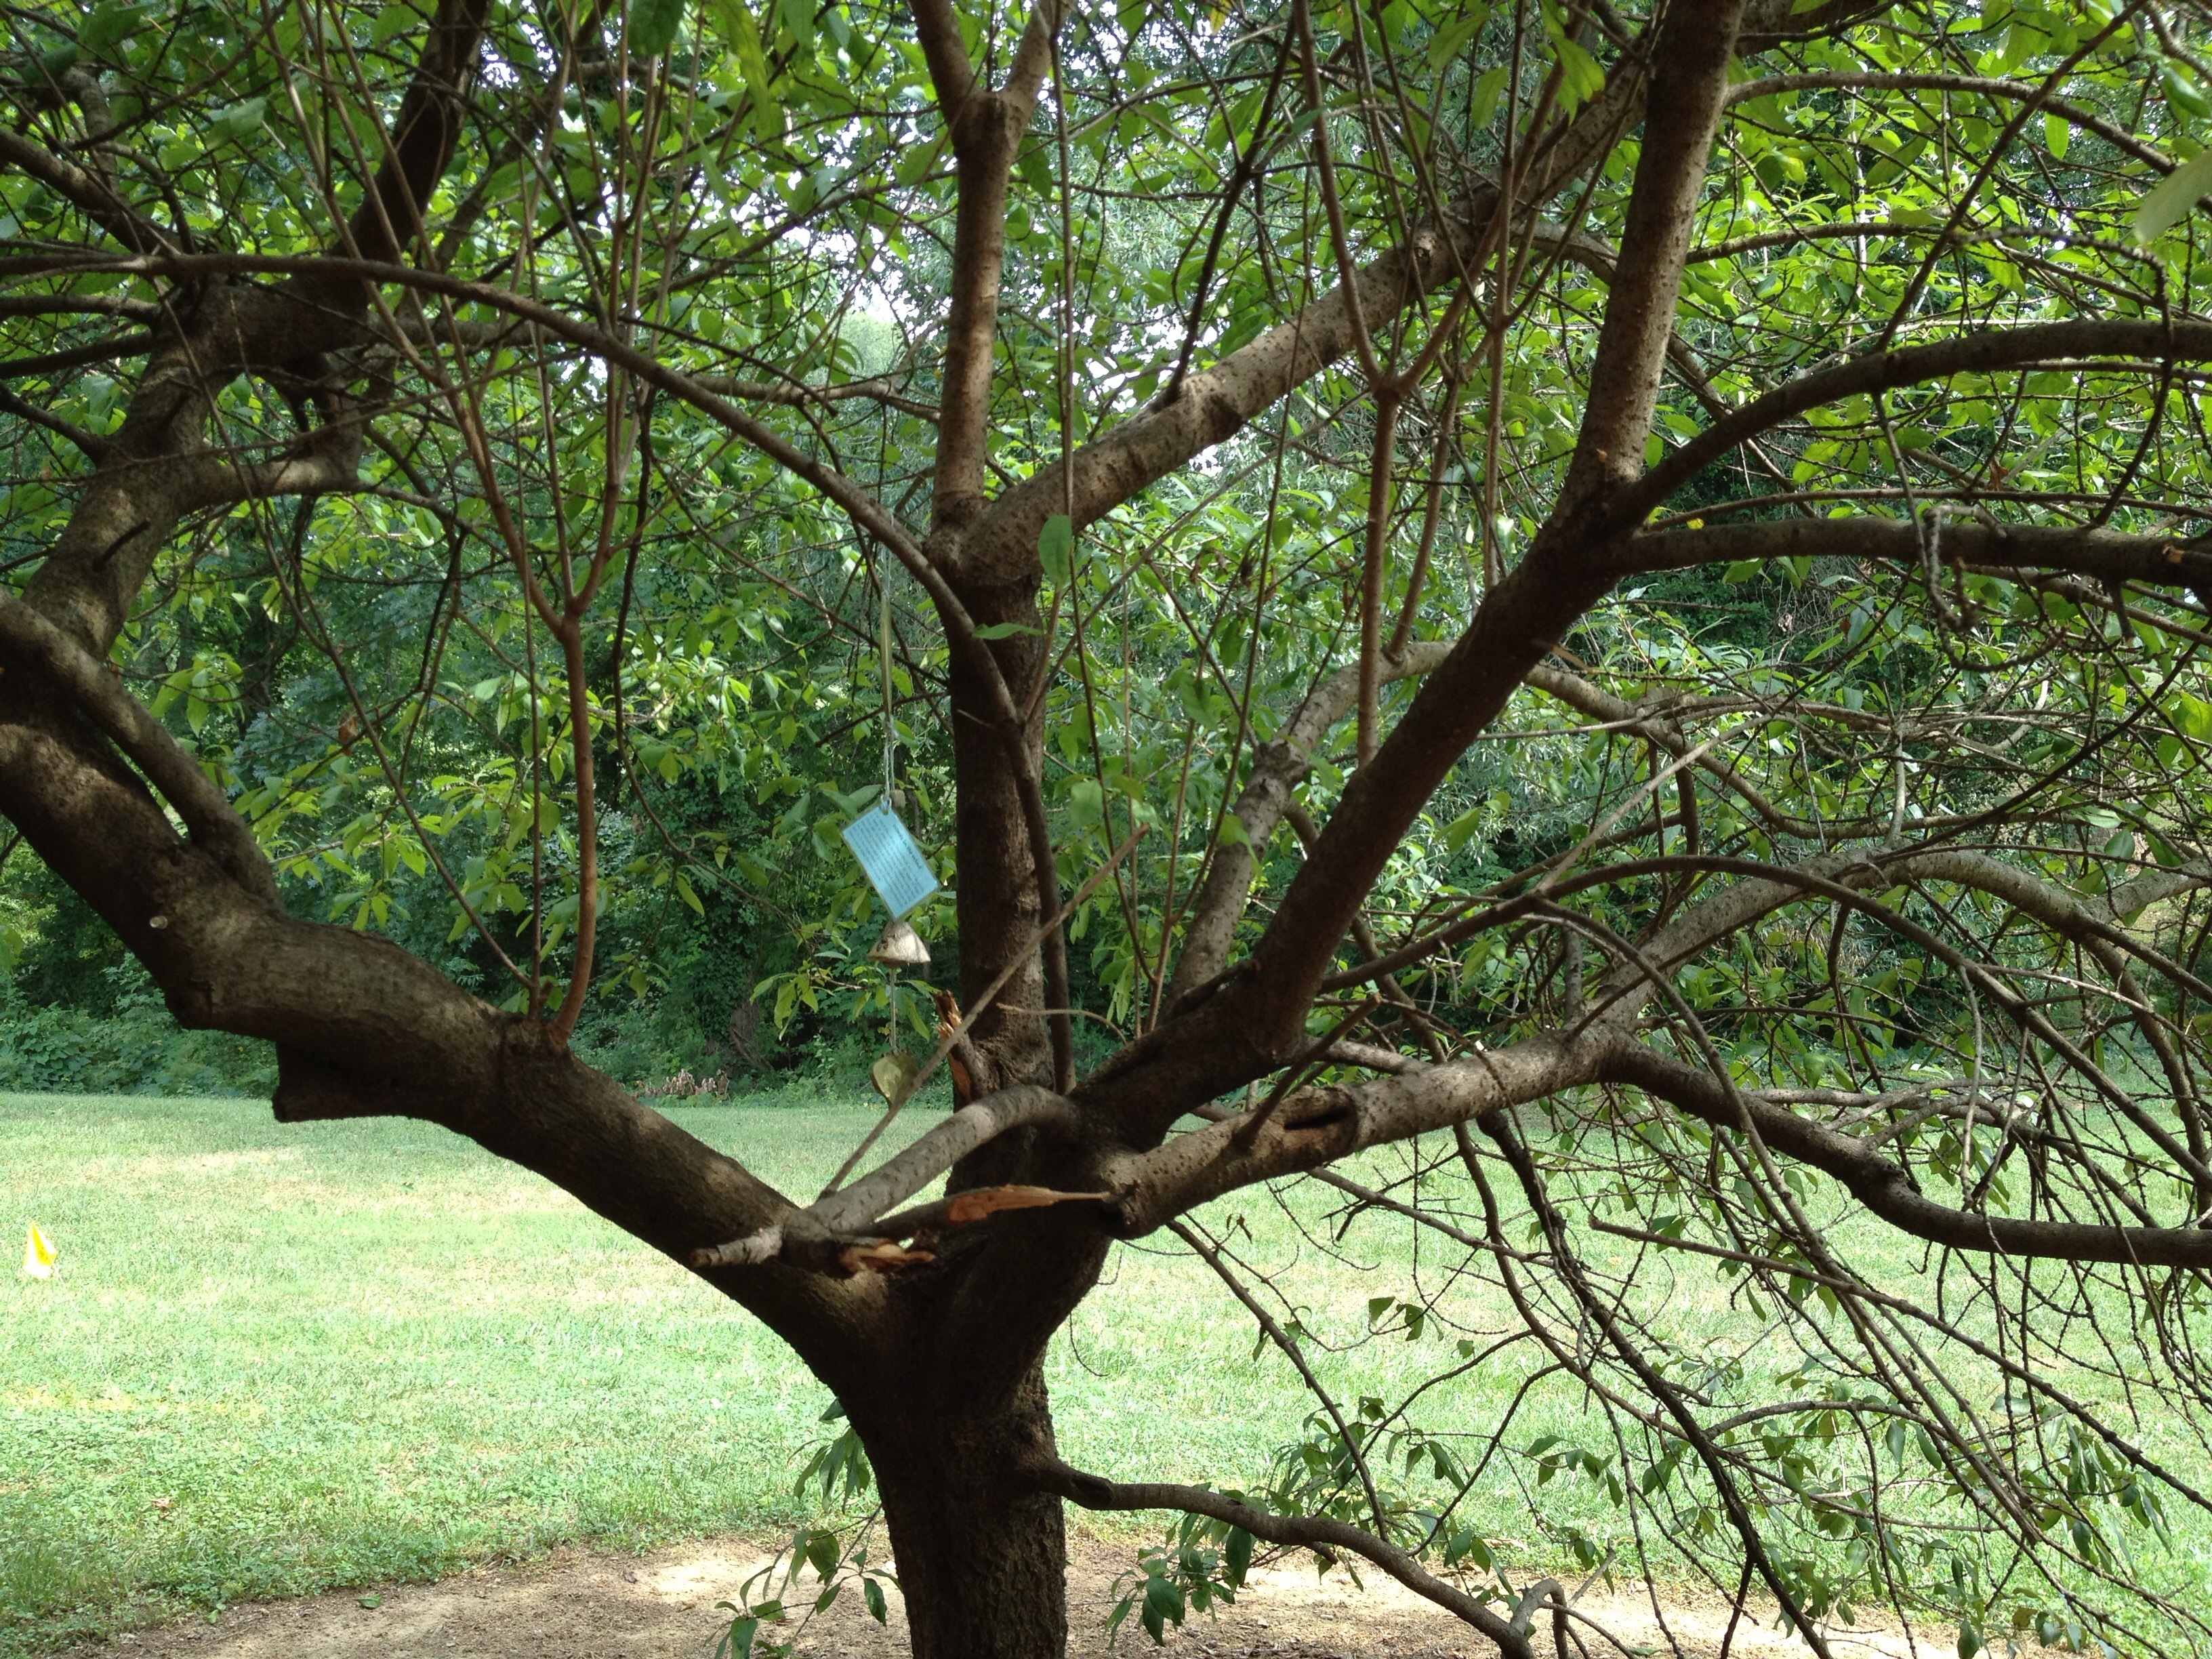
tree, forest, branch, plant, leaf, flower, trunk, produce, botany, flora, deciduous, oak, woodland, flowering plant, woody plant, land plant